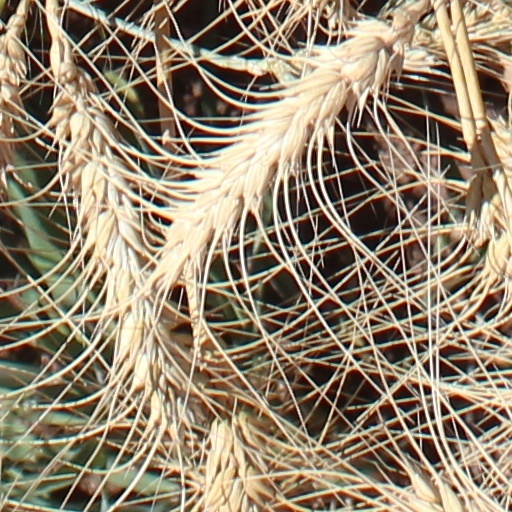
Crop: wheat